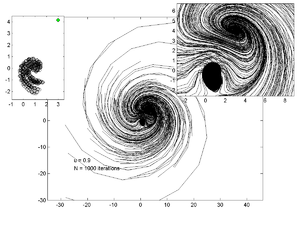
L'attracteur d'Ikeda est un système dynamique à temps discret, caractérisé par la relation de récurrence :